Question: Please indicate a possible affordance area of the apple that can be used for eating
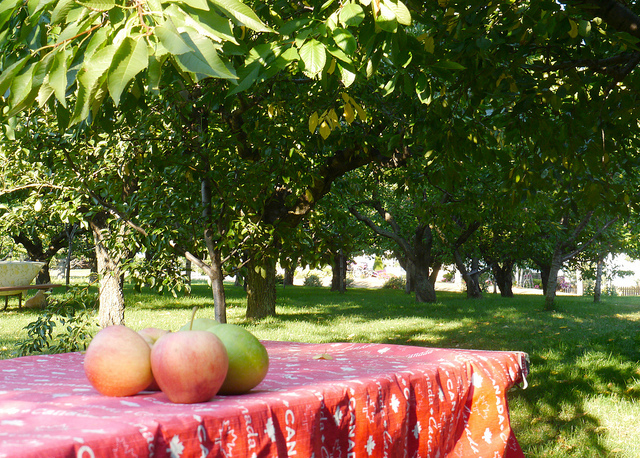
Answer: [149.5, 328.5, 224.5, 399.5]